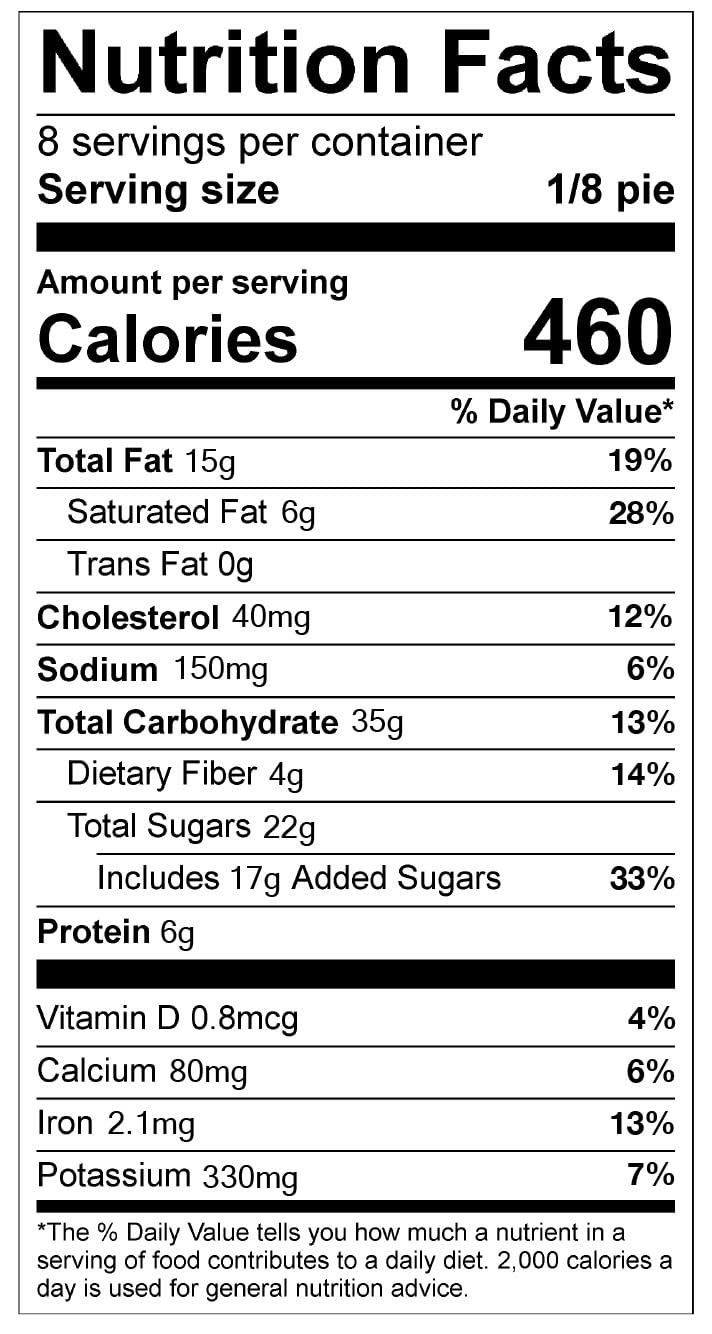
Item Name: Gourmet Sweet Potato Pie (Supreme)
Bullet Point 1: Gourmet 10inch Pie
Bullet Point 2: Sweet Potato Pie
Bullet Point 3: Healthy Desert
Bullet Point 4: Hand-Crafted Pie
Product Description: Indulge in our 10-inch Hand-Crafted Gourmet Sweet Potato Pie, a dessert that perfectly balances deliciousness with health benefits. Made from nutrient-rich sweet potatoes, this pie offers a wholesome alternative to traditional desserts. Sweet potatoes are packed with vitamins A and C, fiber, and antioxidants, making each slice not just a treat for your taste buds but also a boost for your well-being. What sets this pie apart is its irresistible crumble streusel topping, adding a delightful crunch that complements the smooth, creamy filling. At nearly 2 inches tall, this pie is generously portioned, making it perfect for sharing at gatherings or enjoying as a special treat. Whether you're looking for a healthier dessert option or simply want to savor a rich, flavorful pie, our Sweet Potato Gourmet Pie is the perfect choice.
Value: 1.0
Unit: Count

Price: 79.99